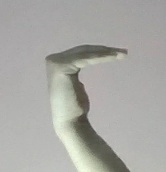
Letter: haa